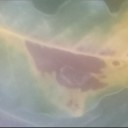
Label: Leaf_rust